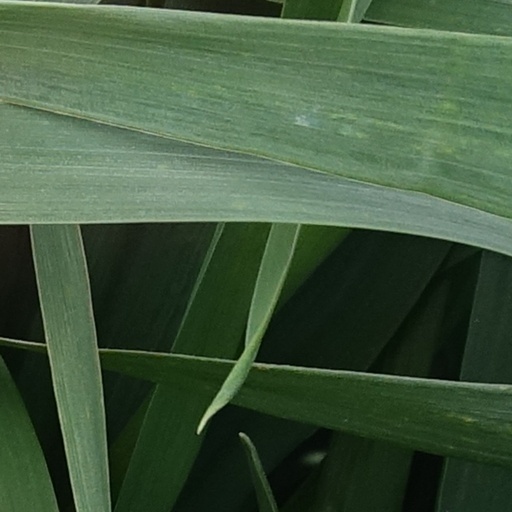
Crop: wheat